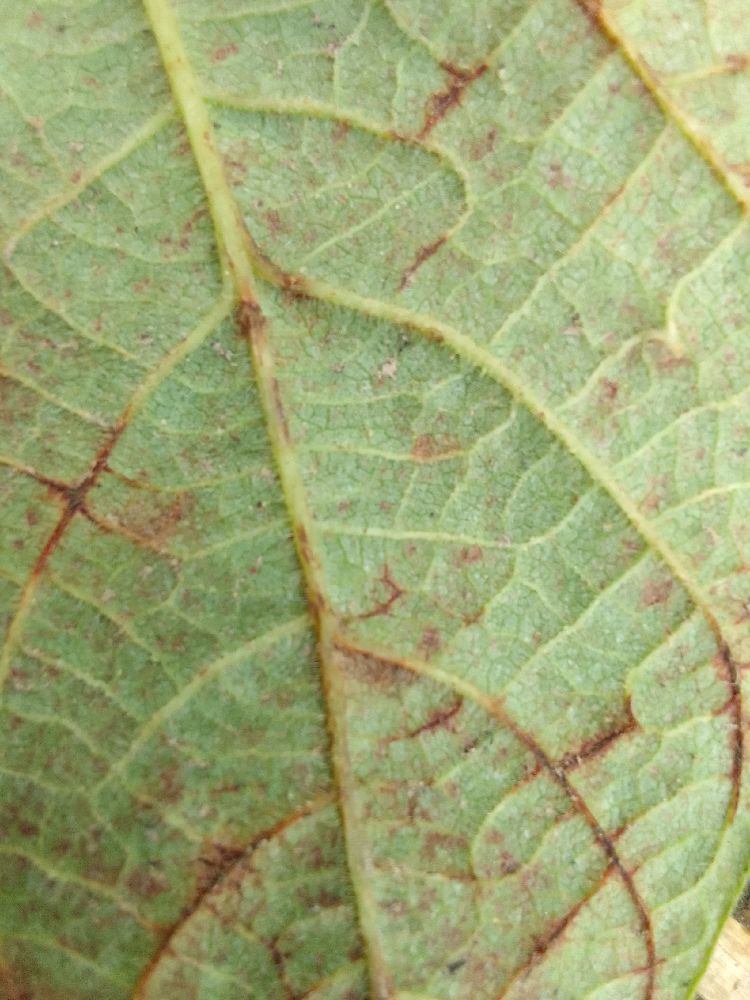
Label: anthracnose